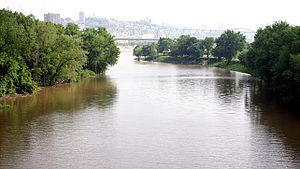
Licking River
Licking River ved  udmundingen i Ohio River
Licking River er en omkring 488 km lang biflod til Ohio River, i det nordøstlige Kentucky i USA. Floden og dens bifloder afvander store dele af det nordøstlige Kentucky, mellom vandskellene til Kentucky River i vest og Big Sandy River mod øst. Flodens afvandingsområde er på 9.310 km².